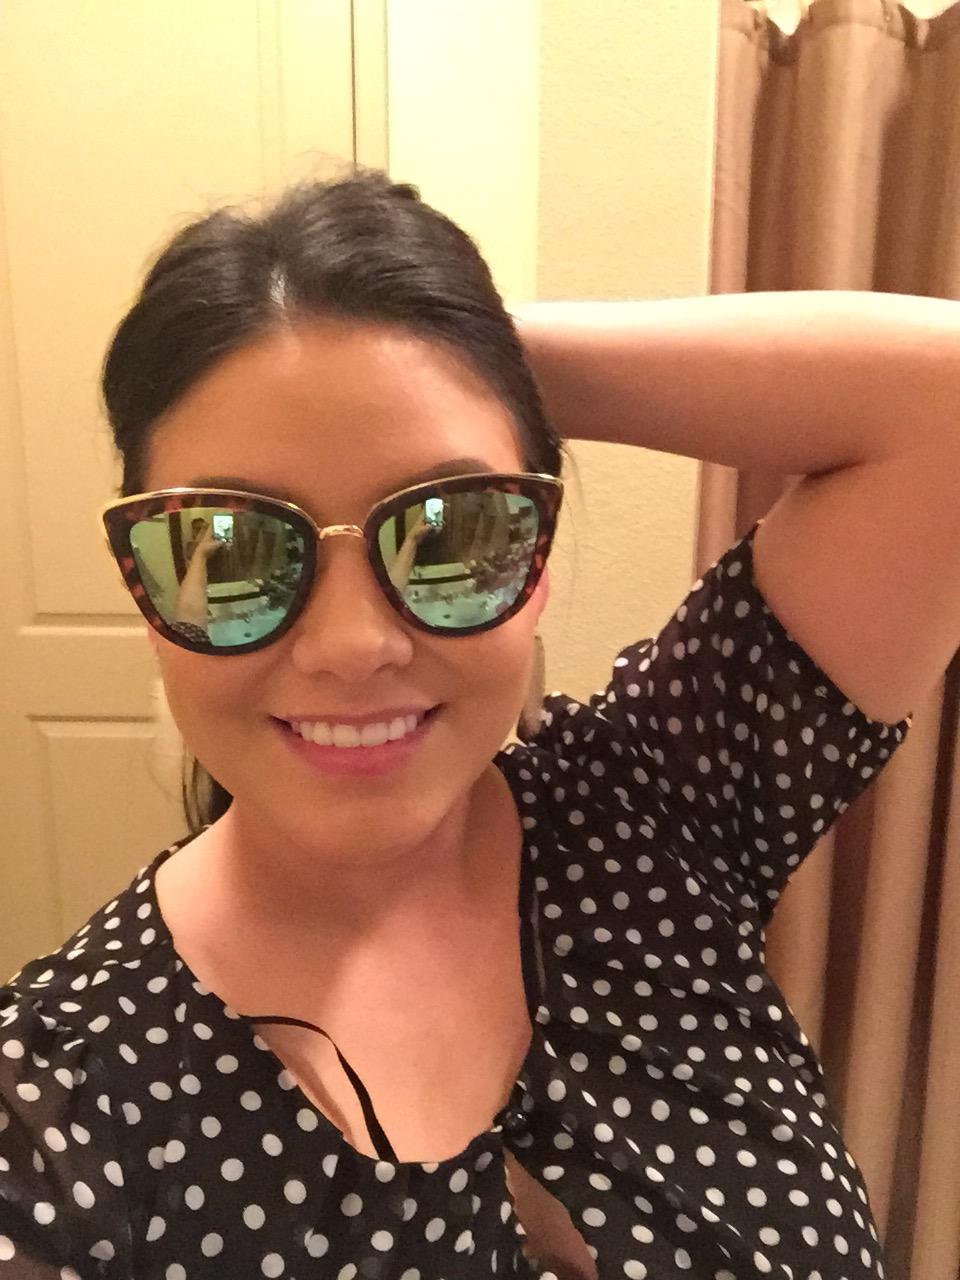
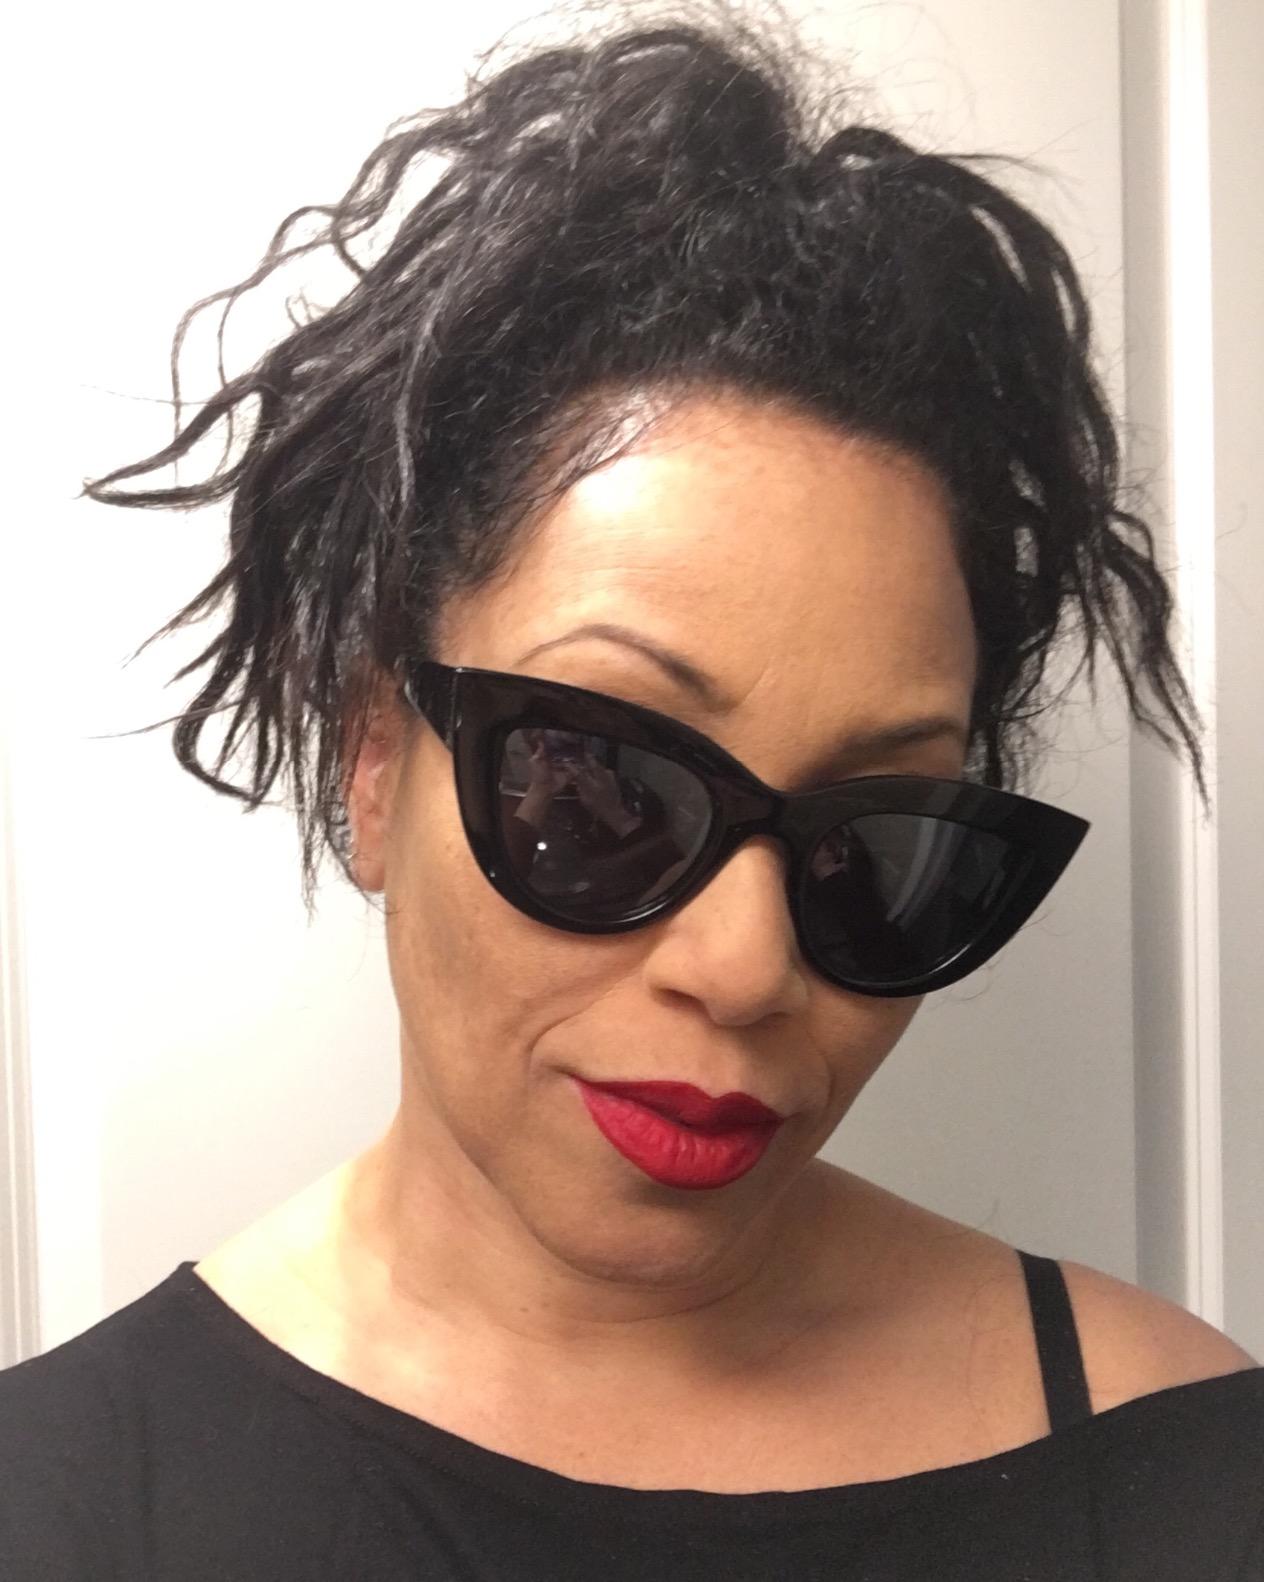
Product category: accessories_sunglasses
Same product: no